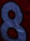
Number: 8